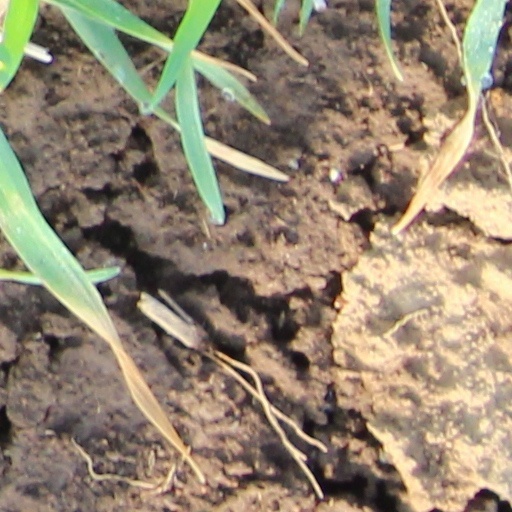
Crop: wheat